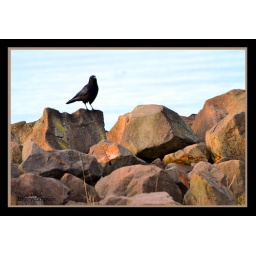
Crow sitting on a rock at Salt Water Park in Puget Sound